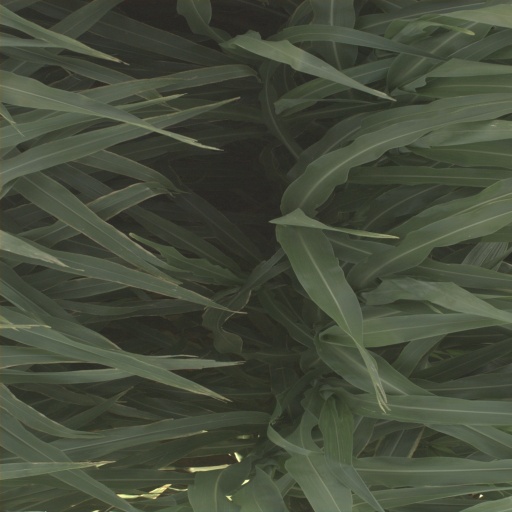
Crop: sorghum